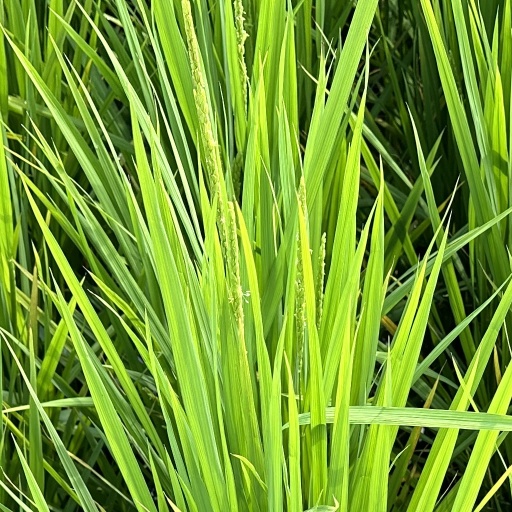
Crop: rice